Jamaica High School

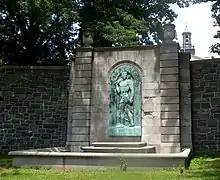
The World War II memorial facing Gothic Drive in front of the school.

By that year, accusations were already made towards Gompert of faulty construction and inferior material use at the new high school and other new schools under his watch. The new Jamaica High School building was opened February 1, 1927. It was officially dedicated May 12, 1927. The school cost $3 million to construct. At the time of construction, the school building was the largest in the United States.